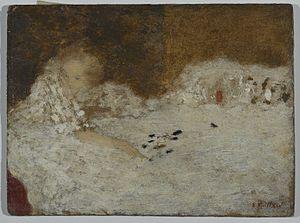
Jean Édouard Vuillard, né le 12 novembre 1868 à Cuiseaux, et mort à La Baule le 21 juin 1940, est un peintre, dessinateur, graveur et illustrateur français.